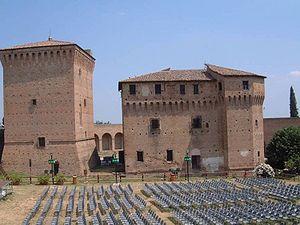
La Rocca Malatestiana, placée au sommet du col Garampo et entourée par le parc de la Rimembranza, est la forteresse de défense de la cité de Cesena en province d’Émilie-Romagne.